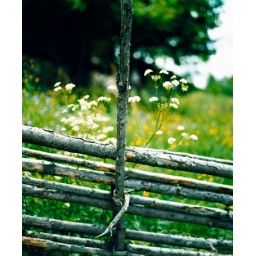
A wooden fence in front of a meadow.